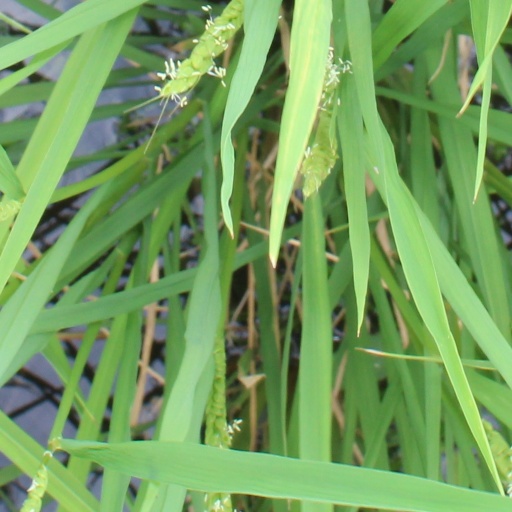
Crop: rice